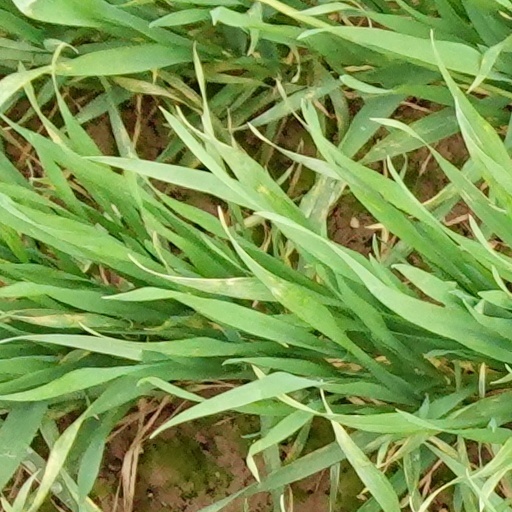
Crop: wheat